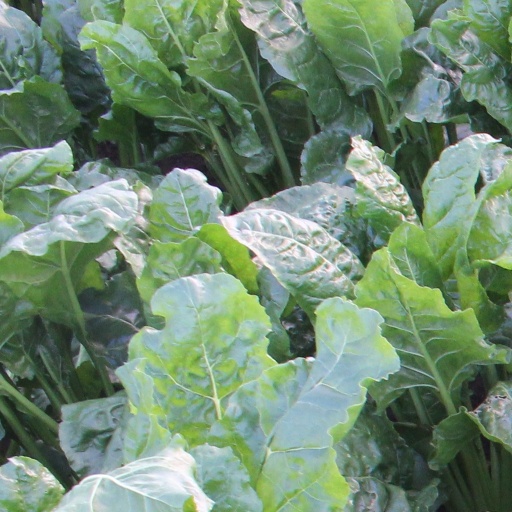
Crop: sugar beet